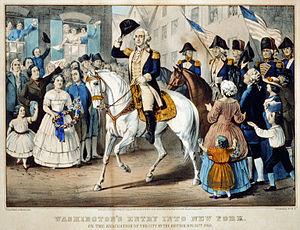
Le Jour de l’Évacuation a eu lieu le 25 novembre 1783 lors du départ de Manhattan des troupes stationnées à New York, dernier vestige de l’autorité britannique aux États-Unis, marquant ainsi le dernier chapitre de la révolution américaine. Le dernier tir de la guerre d’indépendance des États-Unis est reporté comme ayant été tiré ce jour-là, quand un artilleur britannique tira, depuis un des navires sur le départ, un coup de canon sur la foule de railleurs rassemblés sur le rivage de l’île de Staten Island, à l’embouchure du port de New York, dont le boulet tomba bien avant d’atteindre la rive.